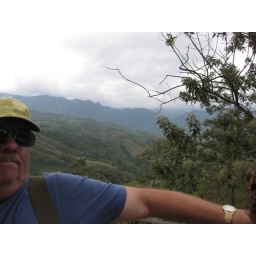
Dave riding in the back of the truck with the beautiful mountains behind him.